Agel

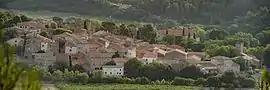
Panoramic view of Agel

Agel (Languedocien: "Agèl") is a commune in the Hérault department in the Occitanie region in southern France.